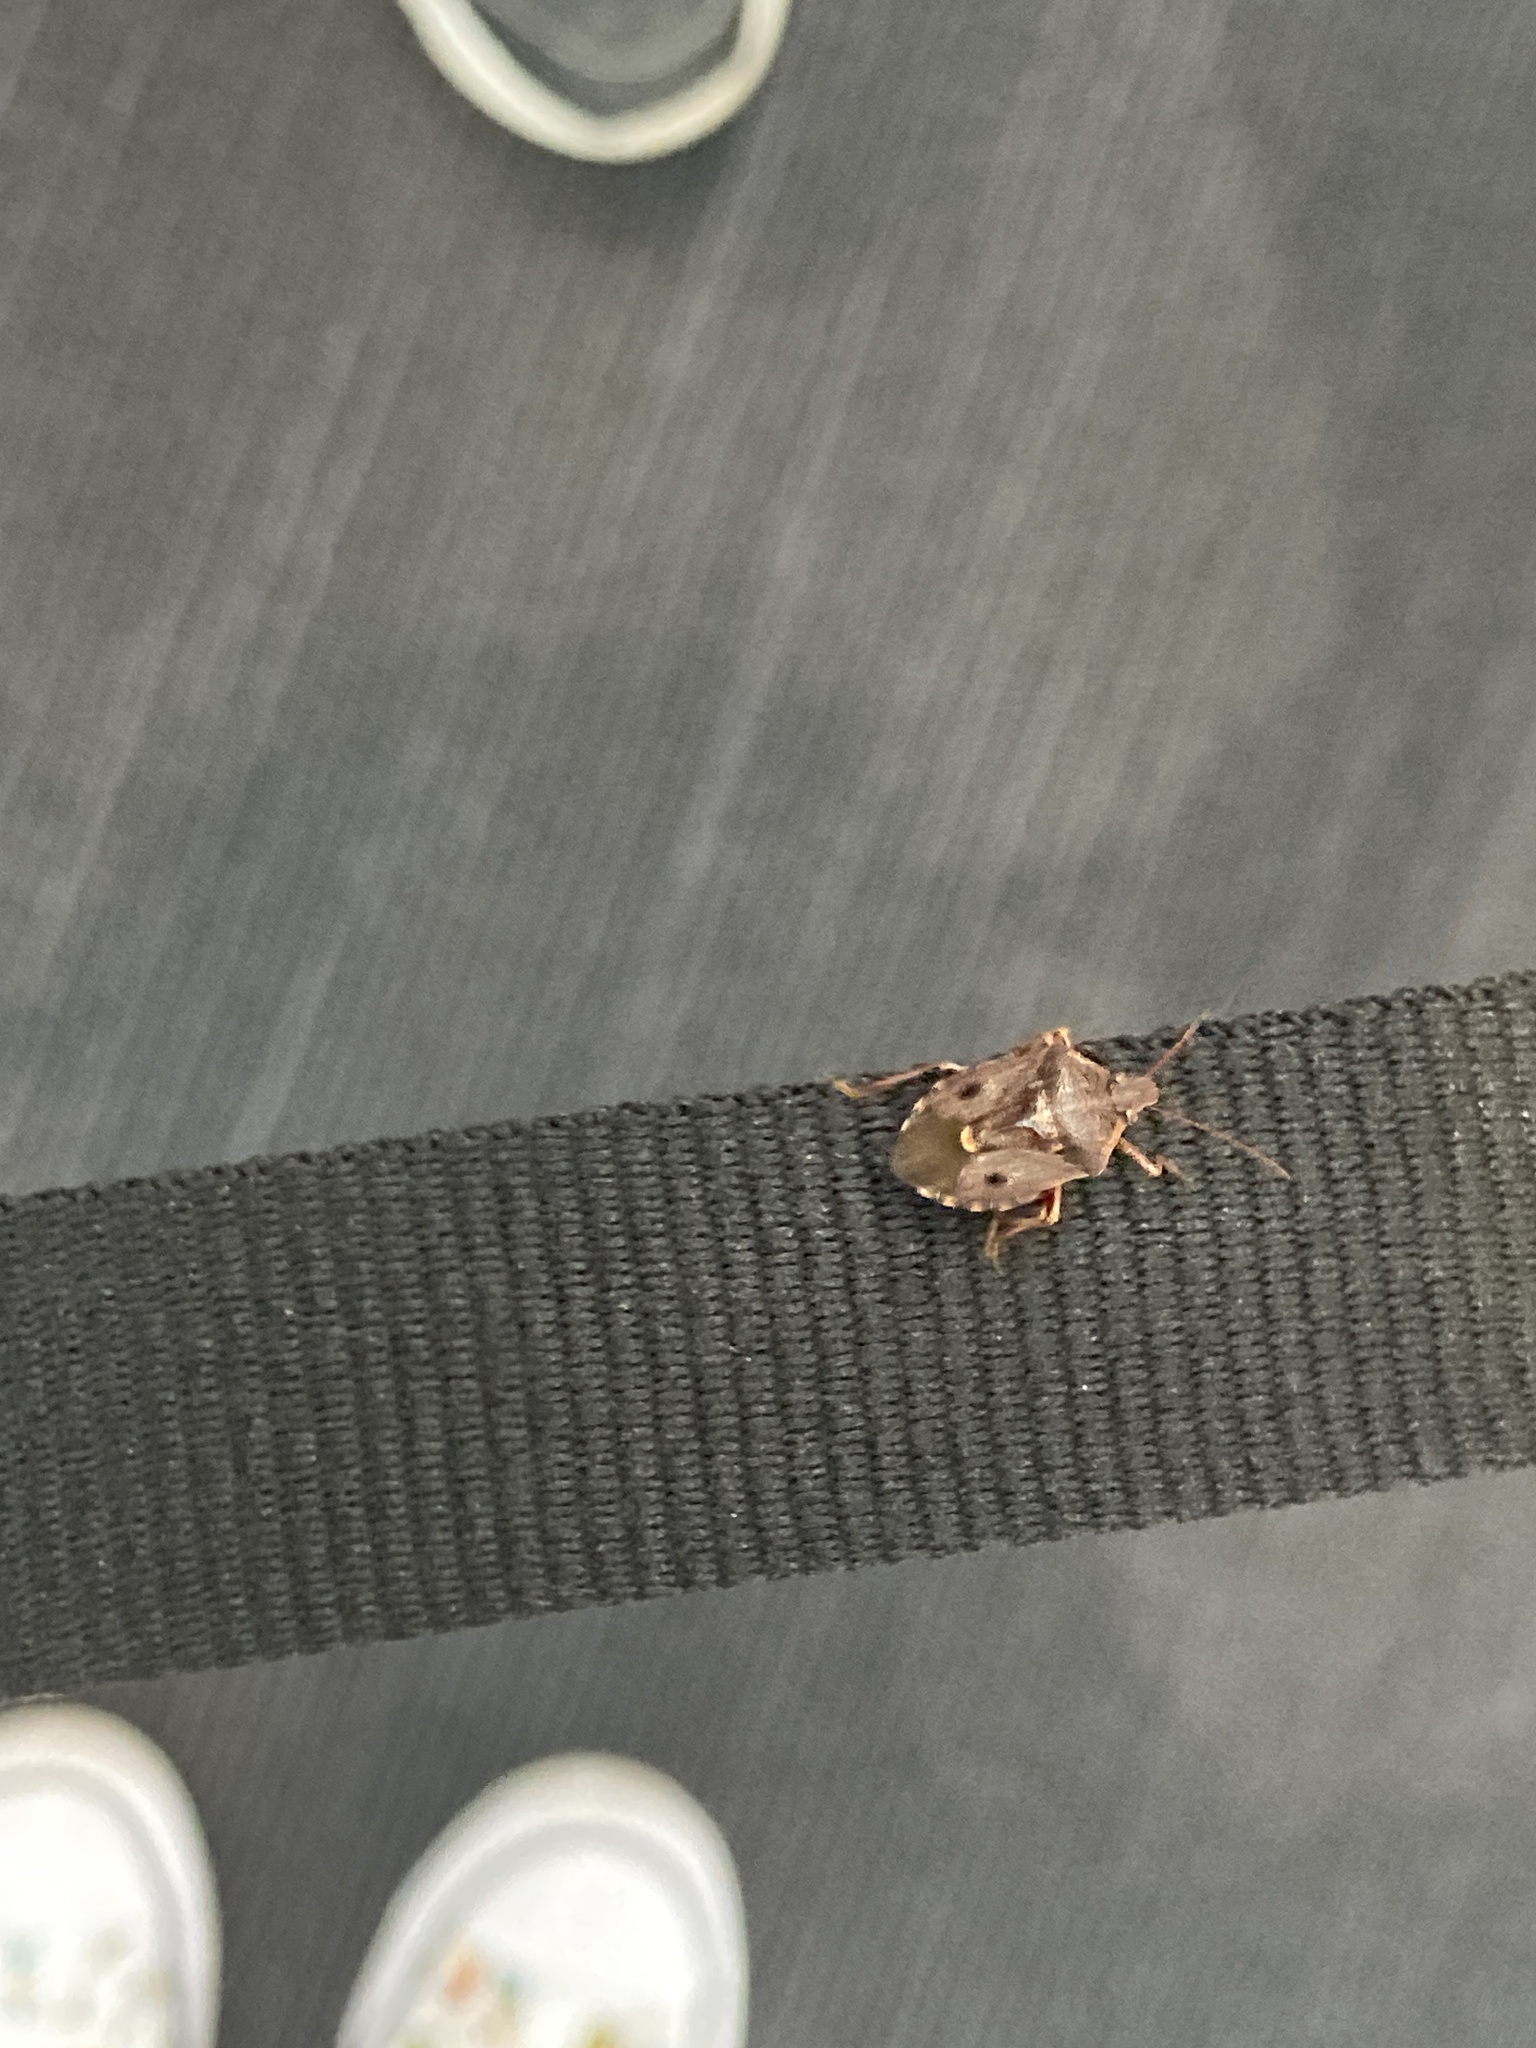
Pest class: stink_bug